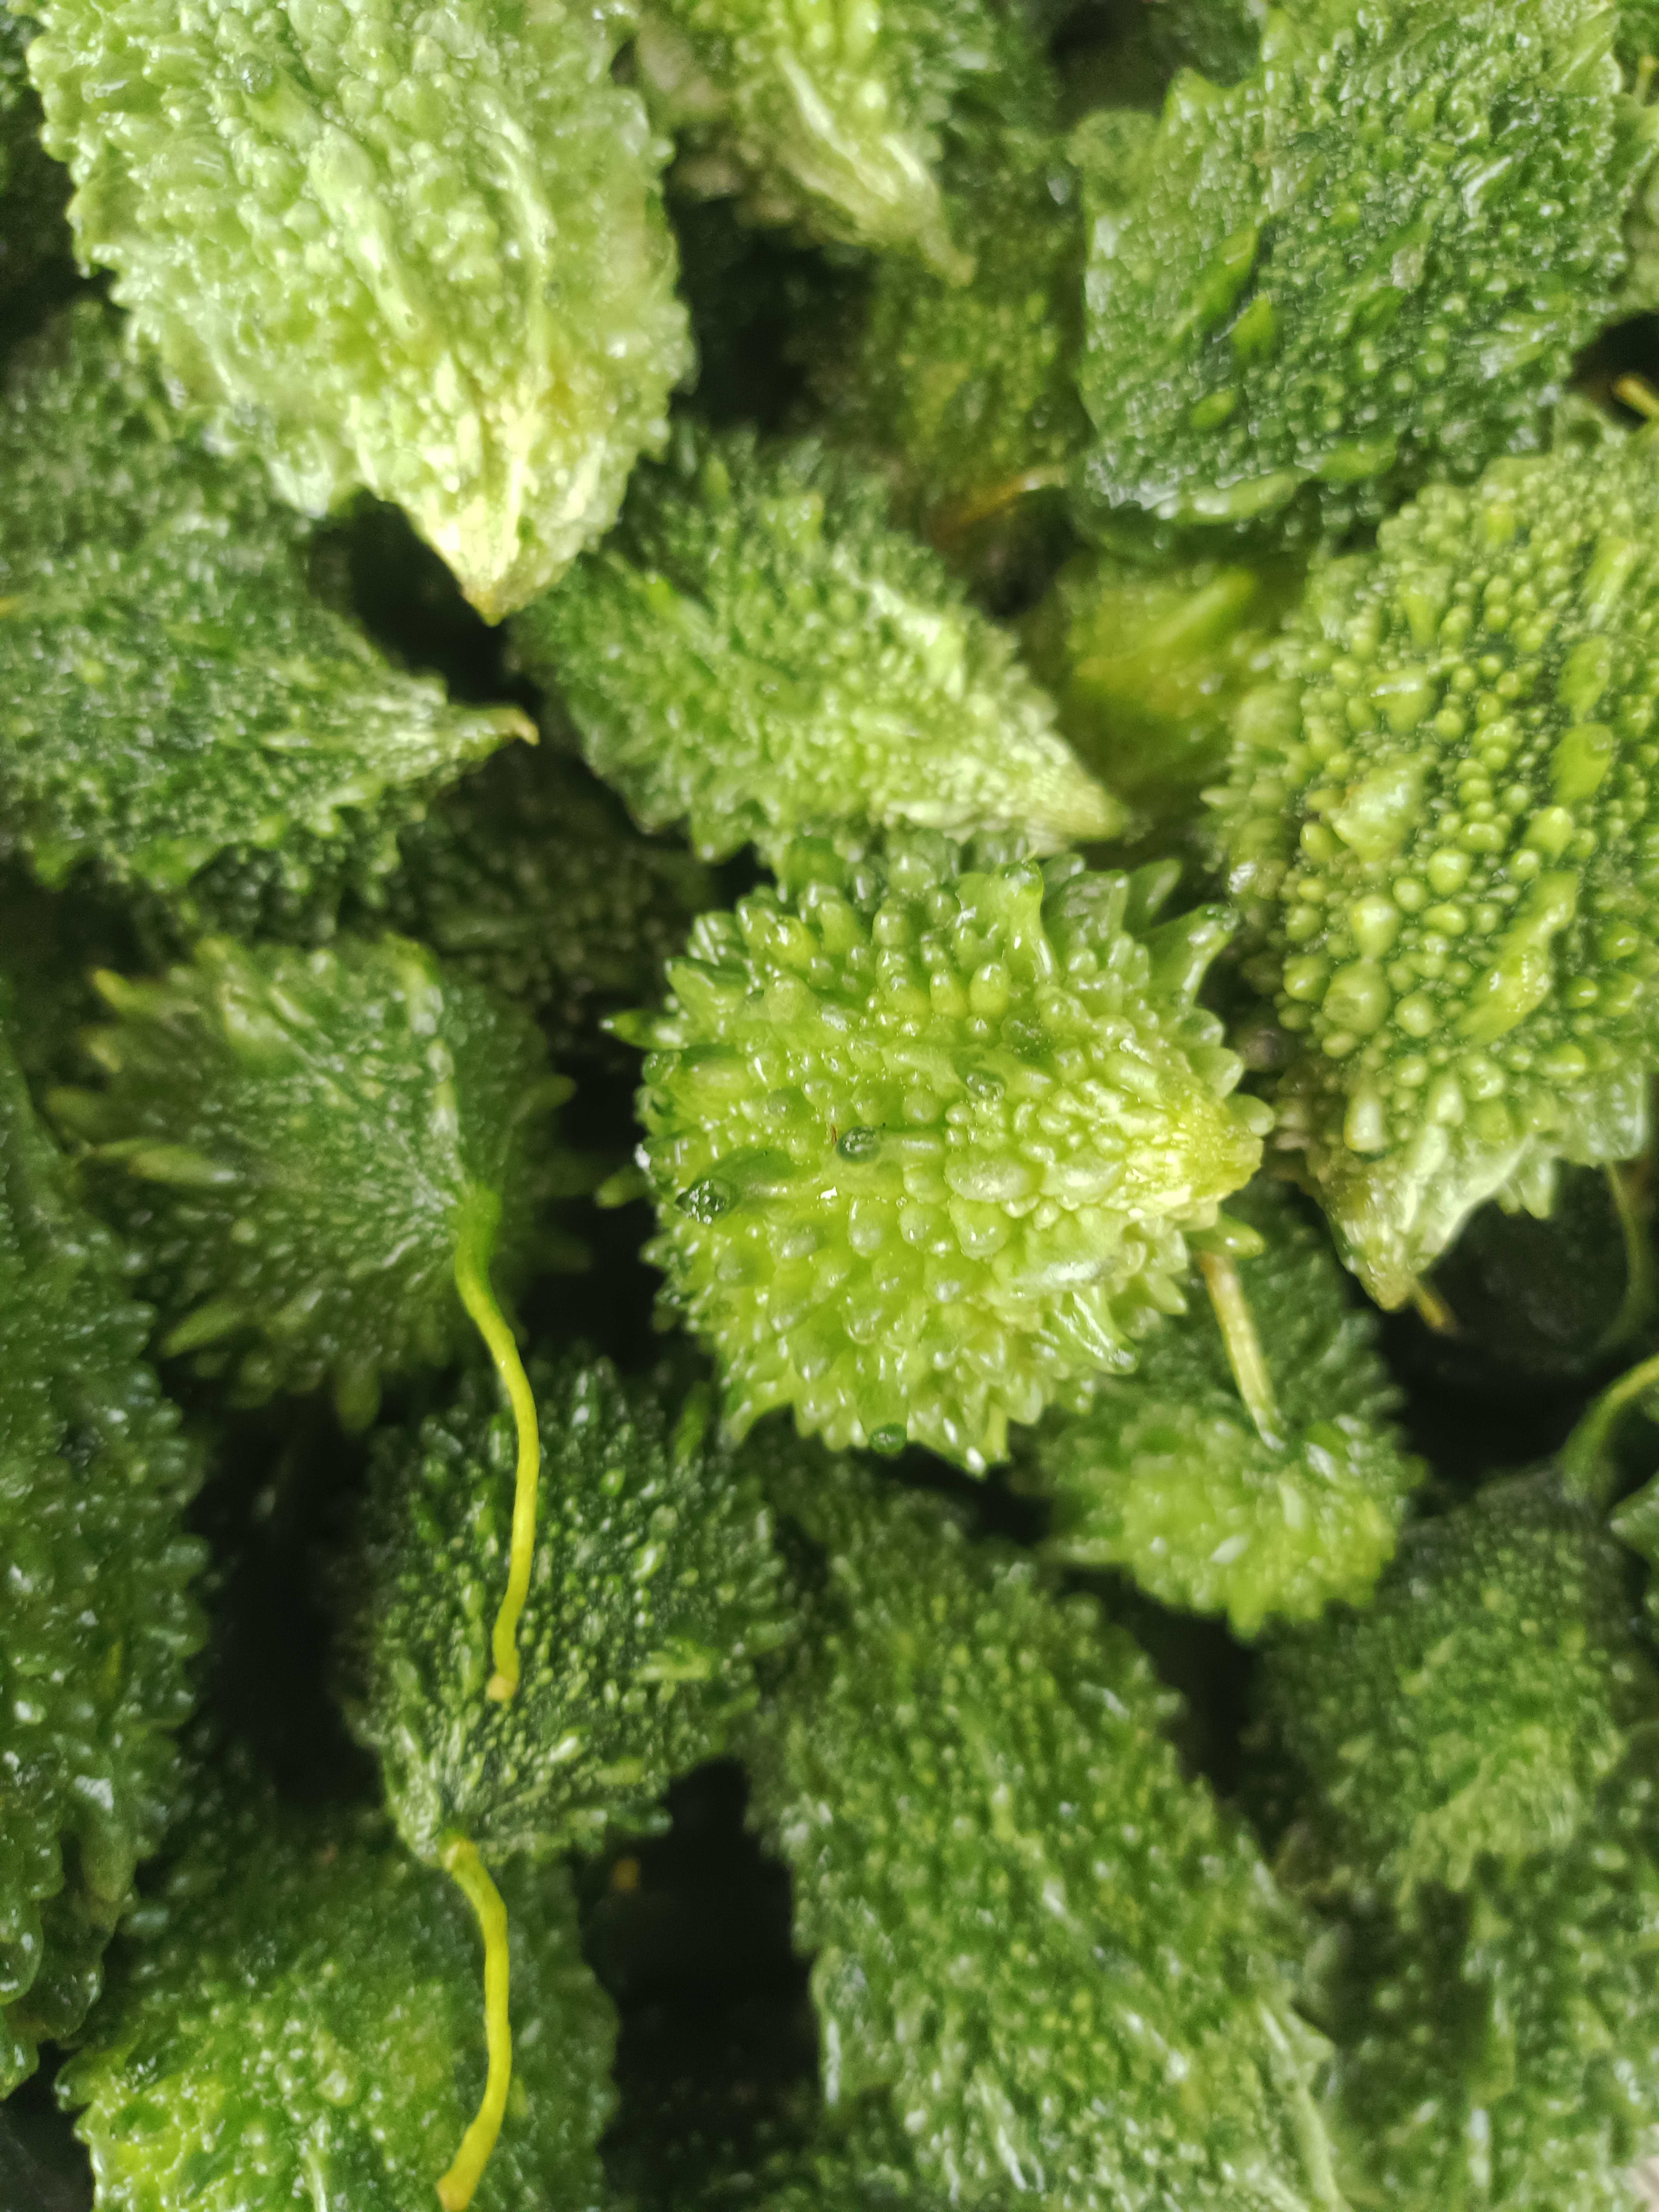
Label: Momordica charantia